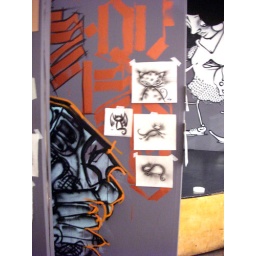
the spotty cat at the top lives at my house now. sketches by rob reger